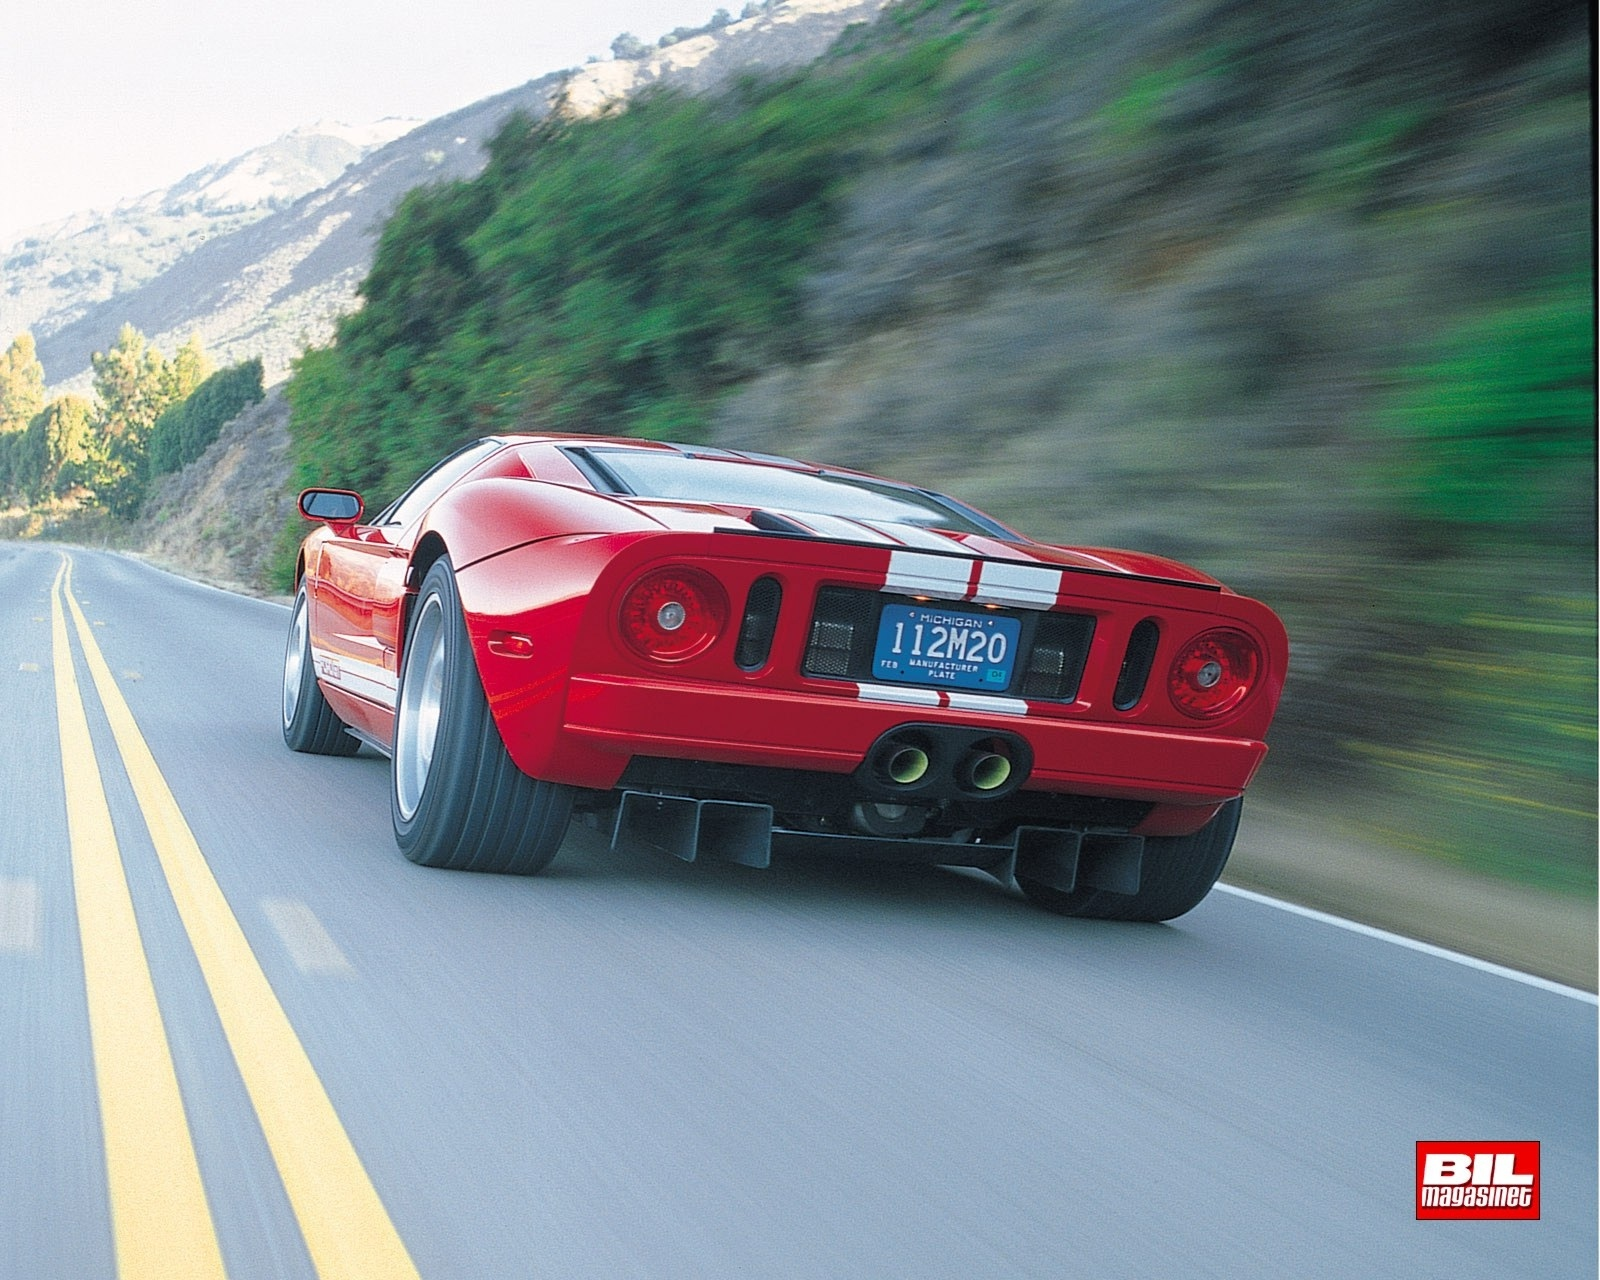
Car model: 2006 Ford GT Coupe